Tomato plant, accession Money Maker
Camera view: bottom (45 deg); turntable rotation: 180 degrees
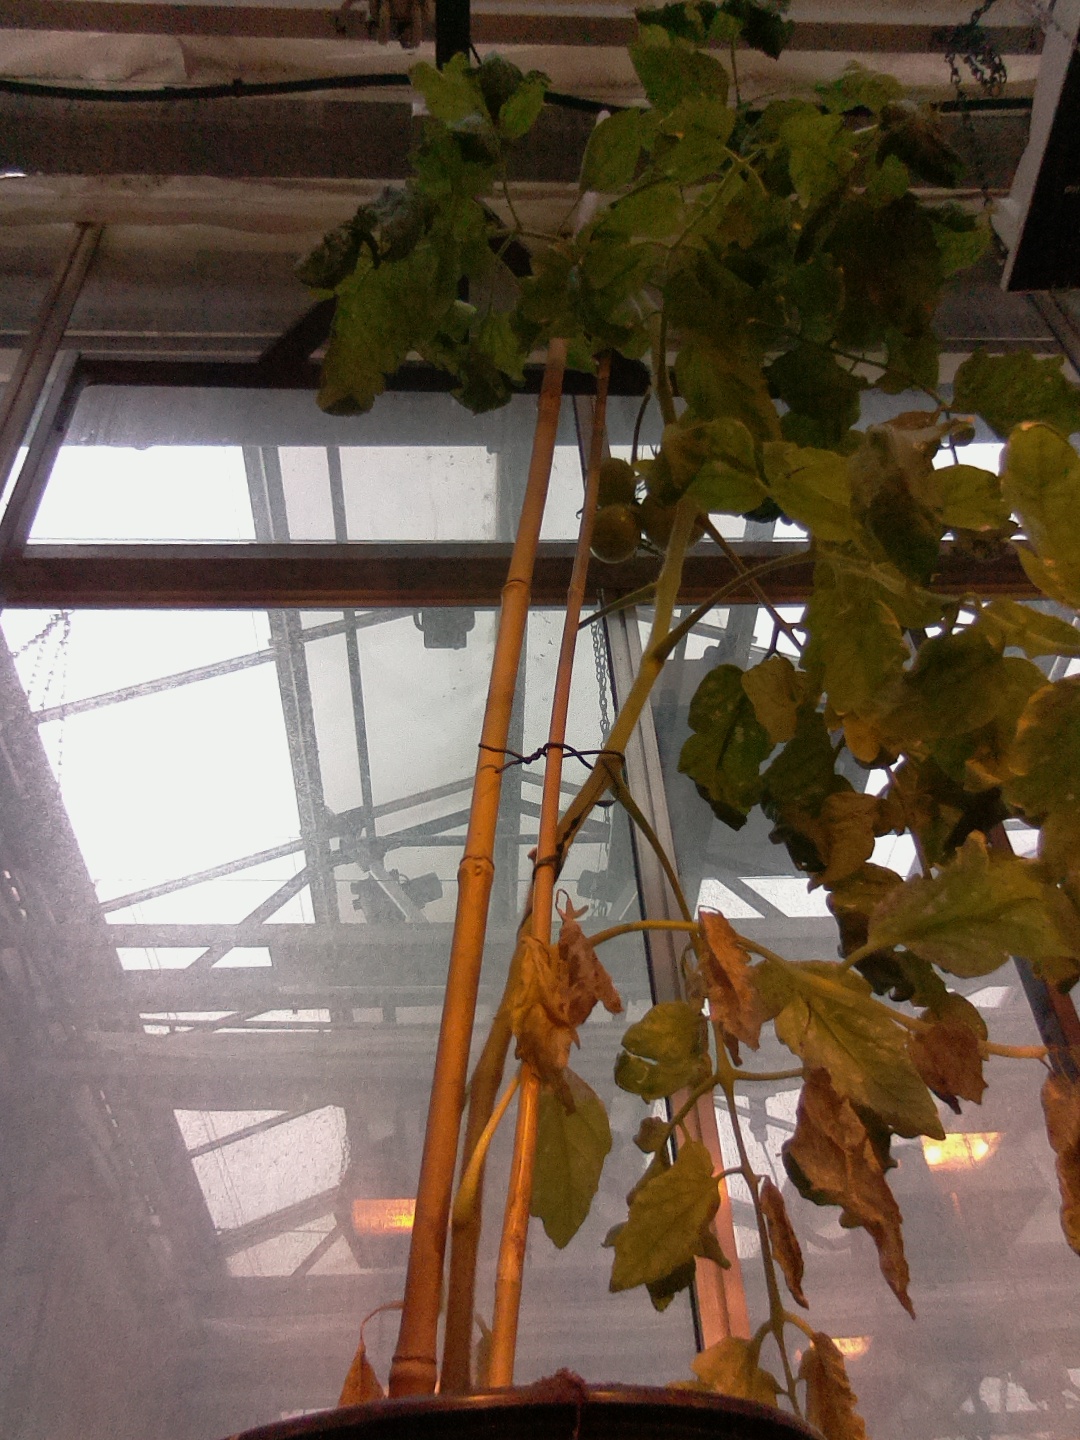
BBCH growth stage 76: 60%-70% of final fruit size